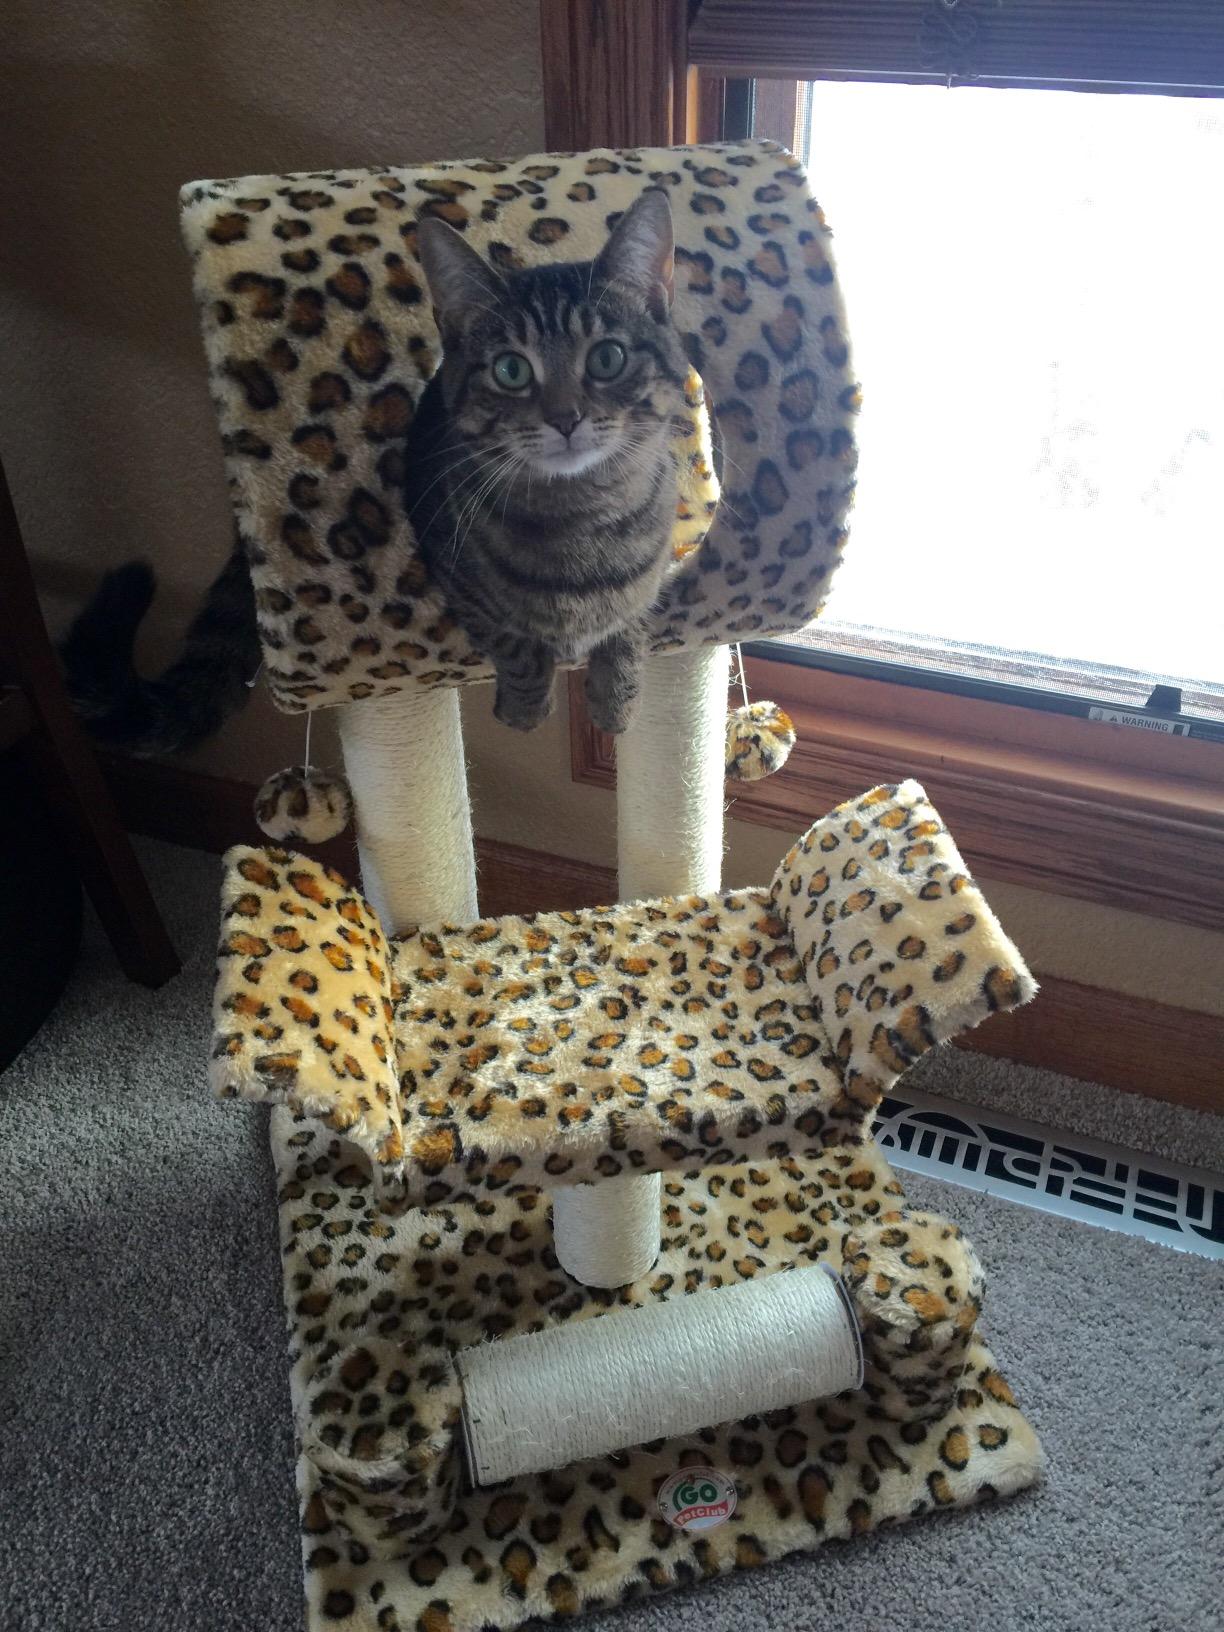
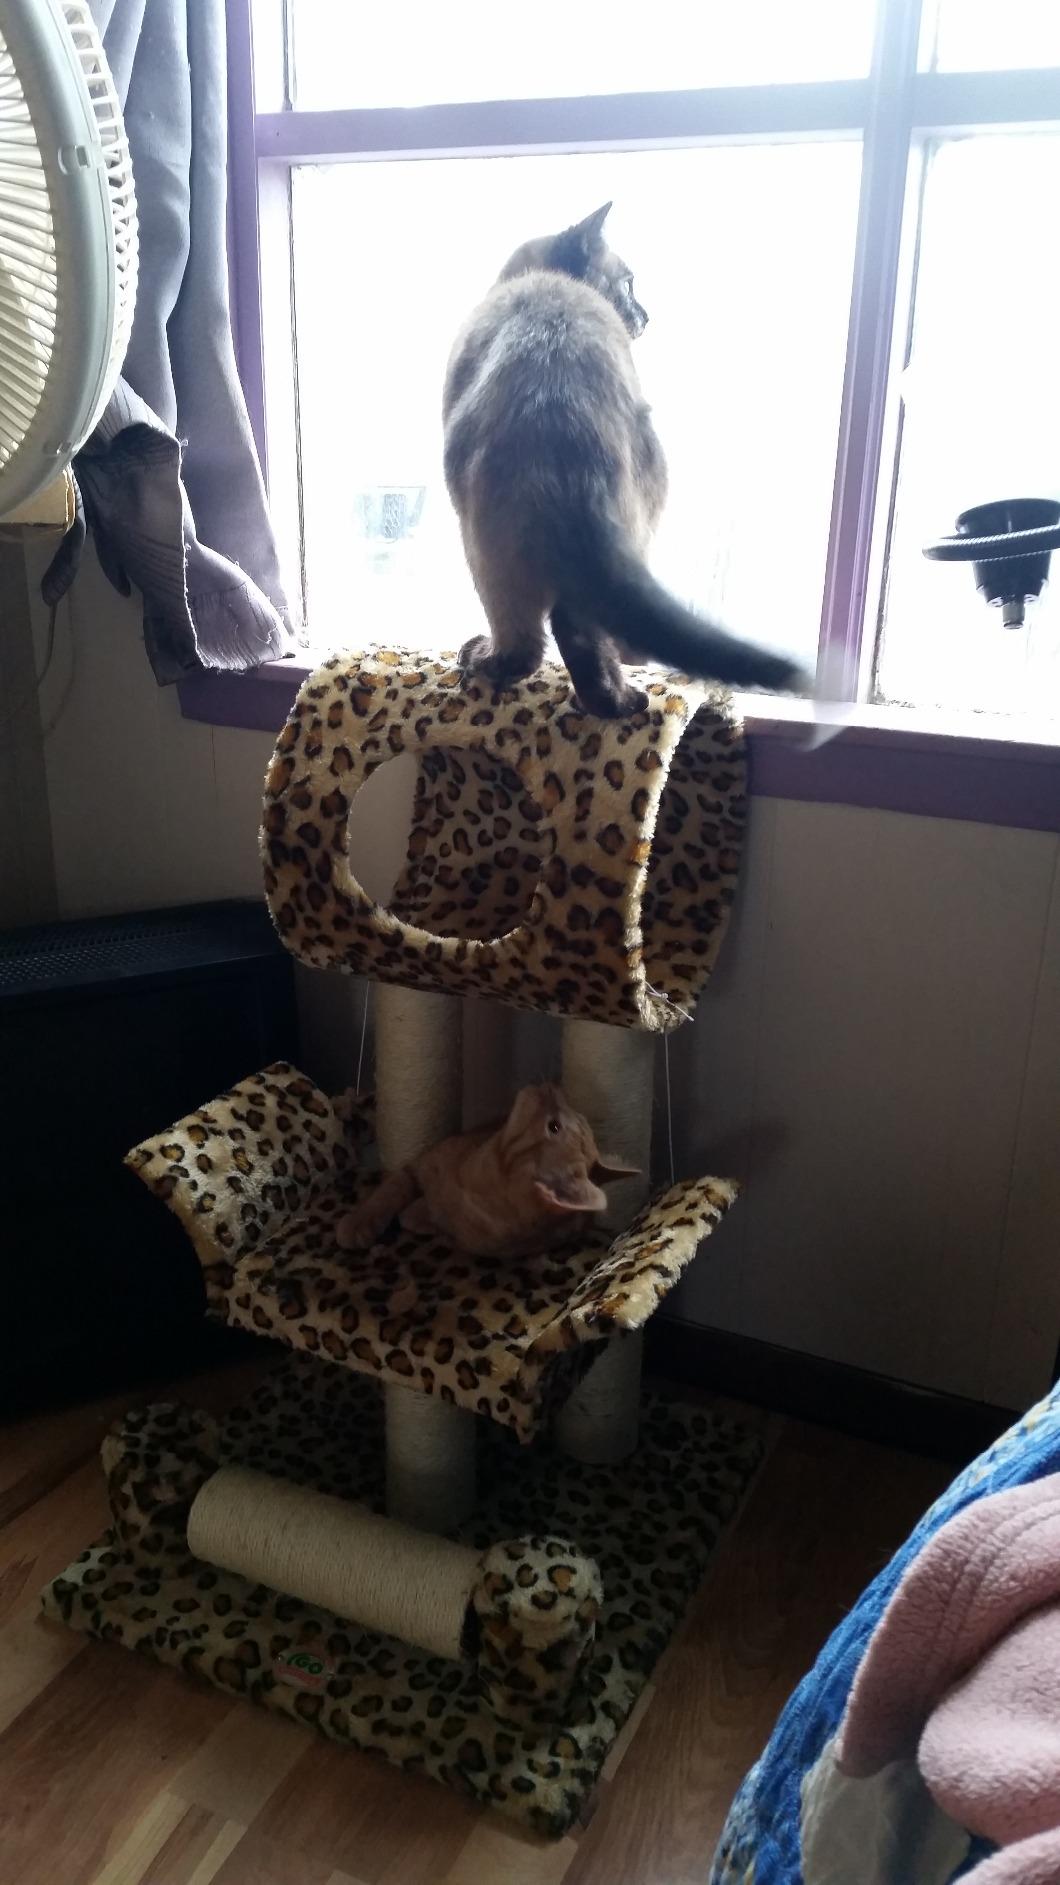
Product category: items_cat tree
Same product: yes